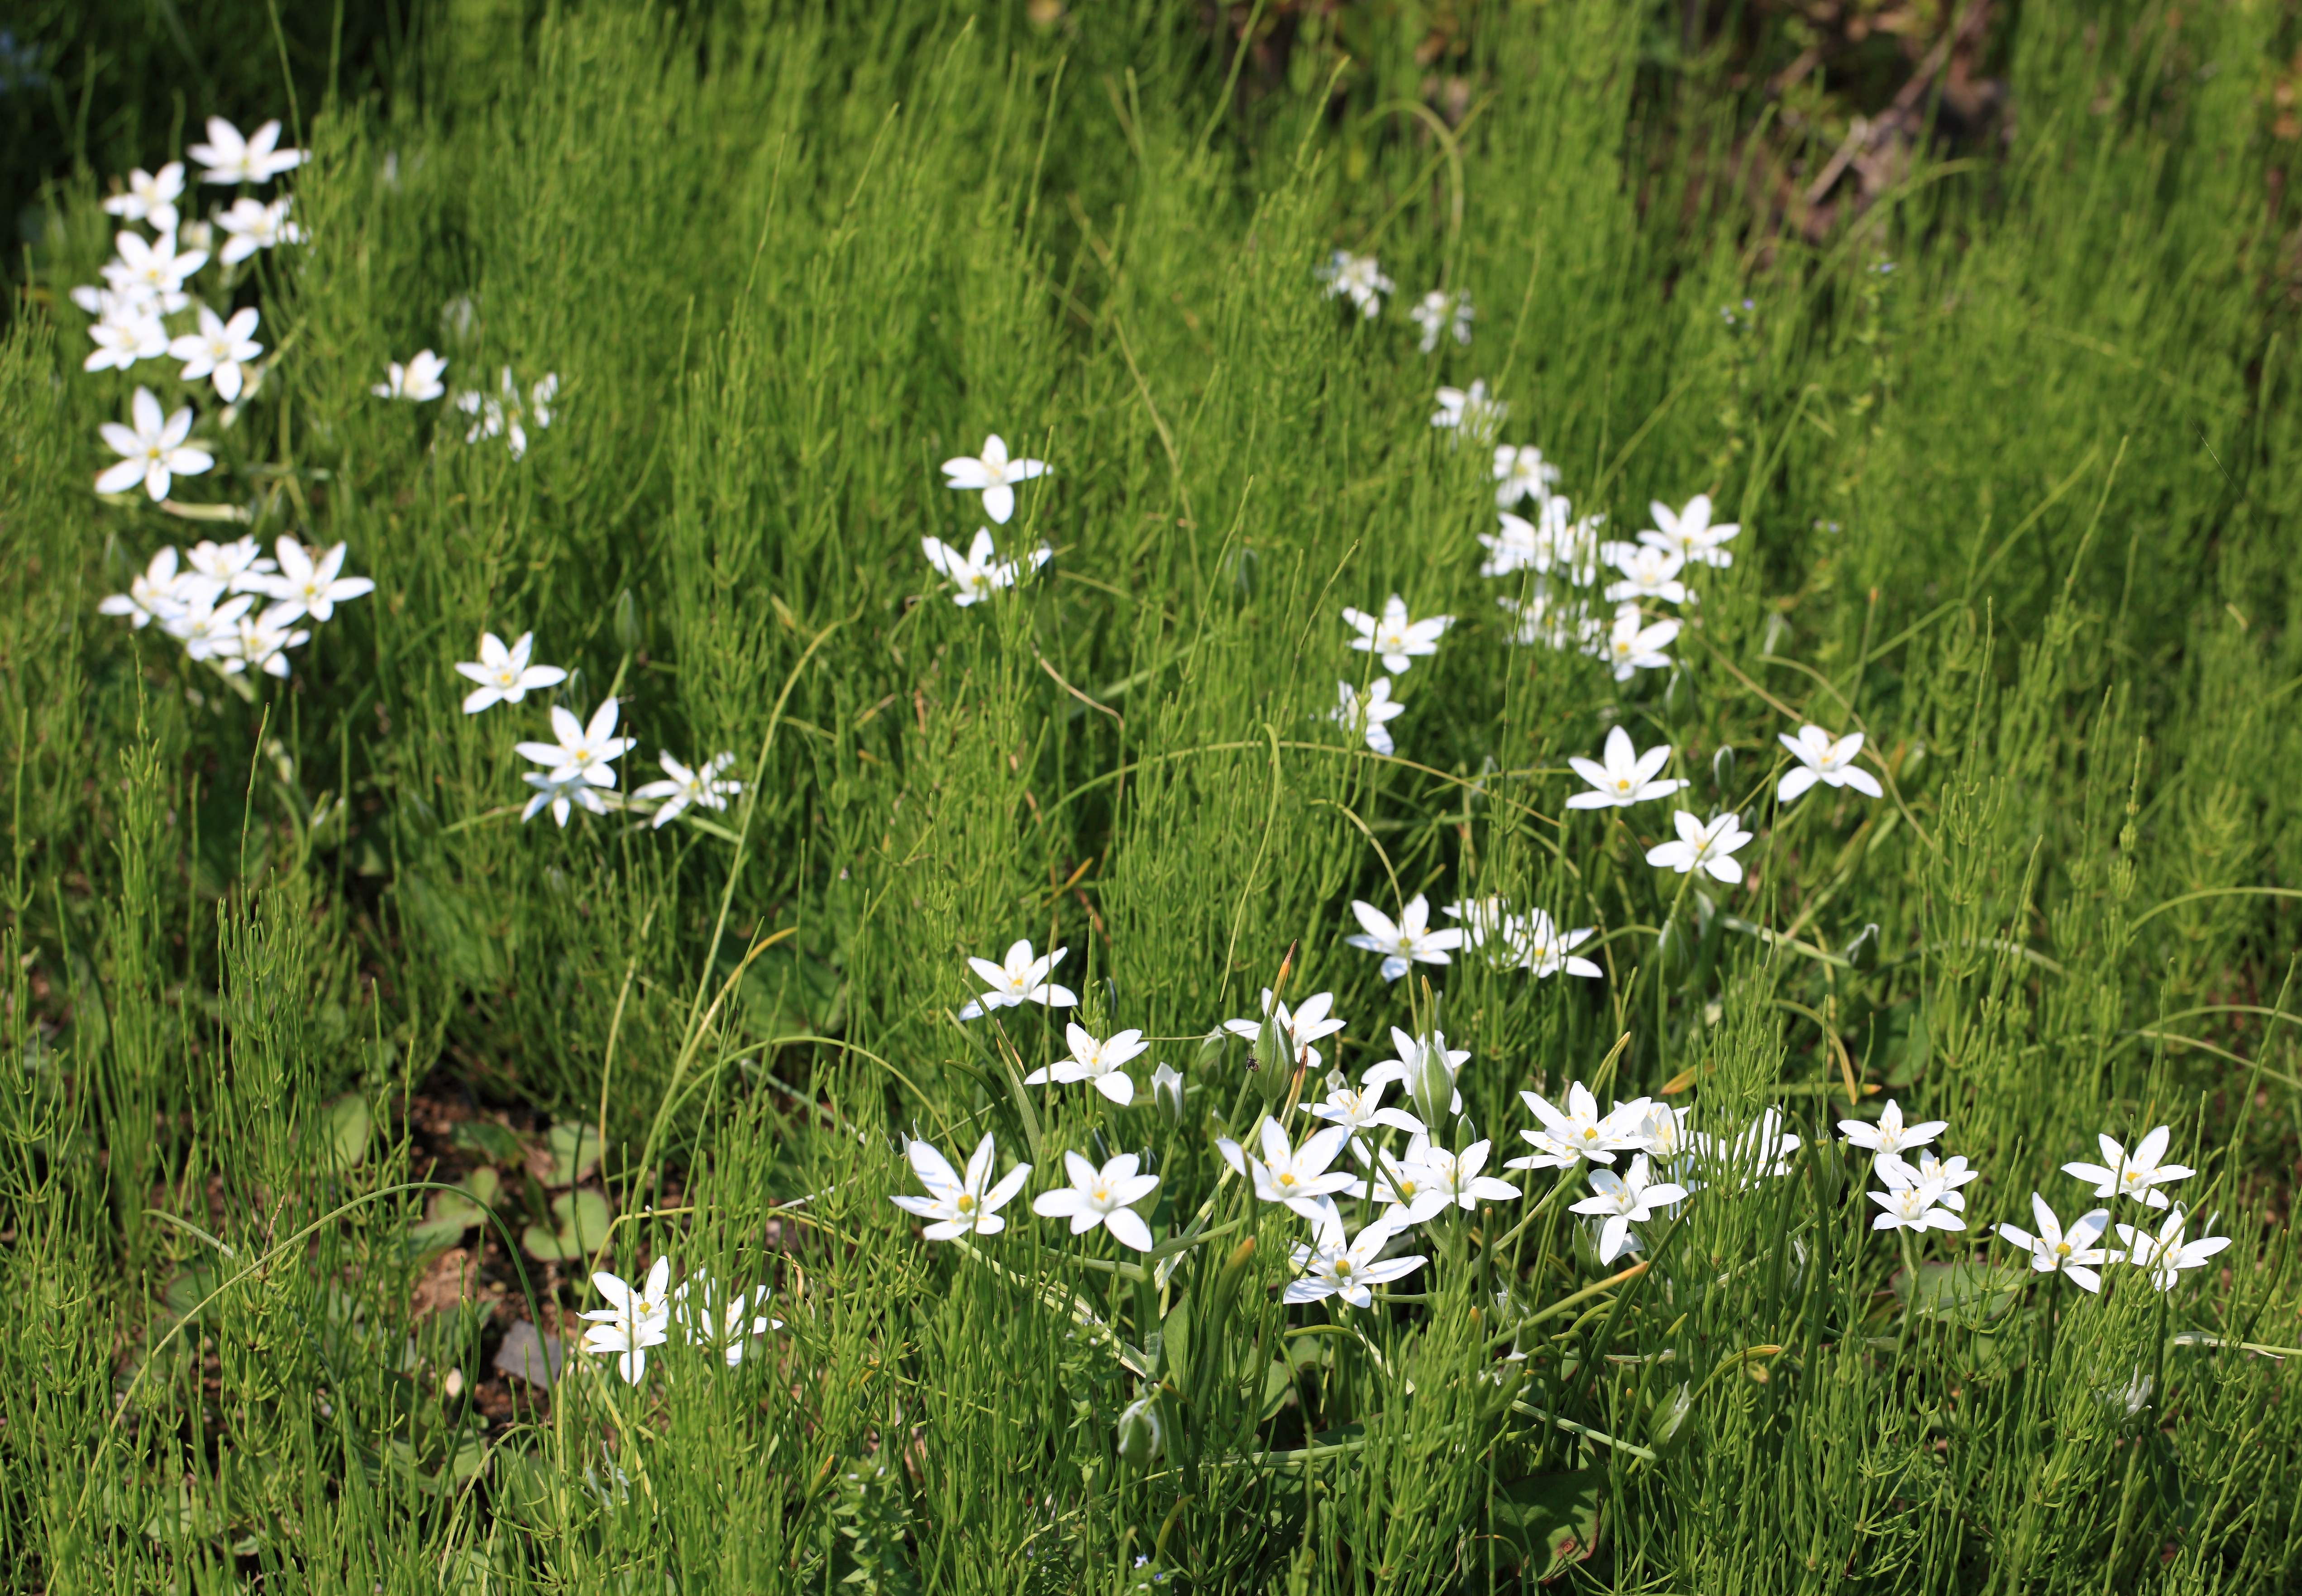
grass, blossom, plant, meadow, prairie, flower, high, herb, botany, flora, wildflower, 5d, hires, markii, hi, res, resolution, flowering plant, grass family, land plant